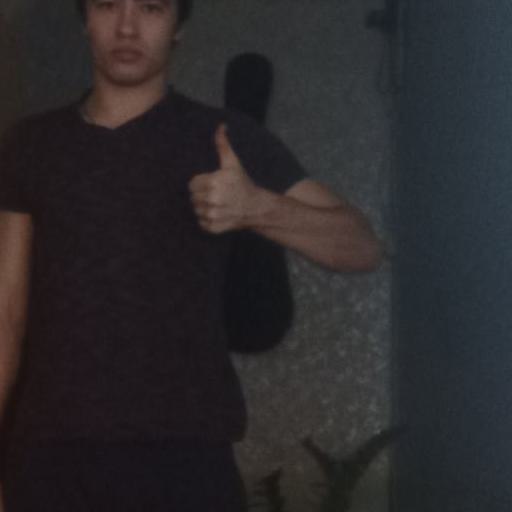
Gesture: like